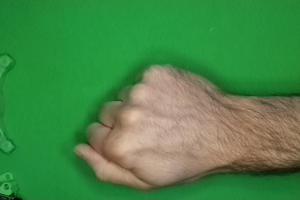
Label: rock